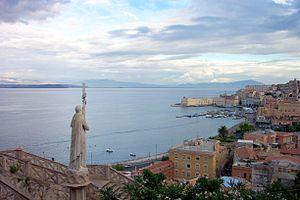
Le siège de Gaète se déroule du 26 février au 18 juillet 1806, dans le cadre de l'invasion du royaume de Naples de 1806 par l'armée Napoléonienne. Les forces impériales françaises commandées par le maréchal André Masséna assiègent la ville fortifiée de Gaète en Italie, défendue par une garnison napolitaine aux ordres du prince Louis de Hesse-Philippsthal. Après une résistance de plusieurs mois durant laquelle le prince de Hesse reçoit une grave blessure, Gaète hisse le drapeau blanc et Masséna accorde des termes particulièrement généreux à ses défenseurs.